Varaždinske Toplice

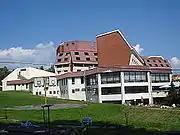
Minerva Hotel

Today, the town's biggest employers are "Hotel Minerva", built in 1981 with approx. 440 beds, and Hospital for Medicinal Rehabilitation "Terme" which is one of the leading rehabilitation centers for spinal cord and neurological injuries and disorders in Croatia. In 2013 Varaždin County, the formal owner of the hotel and the hospital, outlined a plan of building a new hospital which would continue on the expertise in spinal cord treatment. The plan also includes the construction of a completely new hotel, as well as an adaptation of the existing hotel Minerva. The value of proposed investments revolves around €80 million.